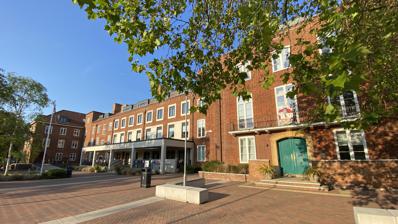
Building: Brentwood Town Hall
Country: United Kingdom
Year built: 1957
Municipal building in Brentwood, Essex, England Brentwood Town Hall Brentwood Town Hall Location Ingrave Road, Brentwood Coordinates 51°37′06″N 0°18′28″E / 51.6183°N 0.3078°E / 51.6183; 0.3078 Built 1957 Architect John Brandon-Jones, Ashton & Broadbent Architectural style(s) Neo-Georgian style Shown in Essex Brentwood Town Hall is a municipal building in Ingrave Road, Brentwood, Essex , England which serves as the headquarters of Brentwood Borough Council . History The old town hall in the High Street which was demolished in 1963 The first town hall in Brentwood was a neoclassical structure in the High Street, featuring a full-height portico with Corinthian order columns supporting an entablature with a project clock and a pediment ; it was completed in 1864. Following population growth, as Brentwood emerged as a significant commuter town, the area became an urban district in 1899. As the responsibilities of the council grew, civic leaders established new council offices on some open land to the west of Ingrave Road in 1926. In the early 1950s civic leaders decided to demolish to demolish the council offices in Ingrave Road and to procure a more substantial structure. The new building was designed by John Brandon-Jones, Ashton & Broadbent in the Neo-Georgian style , was built in red brick with stone dressings and was officially opened by Queen Elizabeth II , accompanied by Duke of Edinburgh , in October 1957. The original design (the central and right hand sections of the current structure) involved an asymmetrical main frontage with sixteen bays facing onto Ingrave Road with the right hand section of three bays projected forward and containing a round headed entrance. The central section of thirteen bays featured three rows of Neo-Georgian style windows. The building was extended to the south in 1984 creating a left hand section of three bays which also projected forward and contained a clock tower as well as a round headed entrance, so giving the building its current symmetry. The appearance of the building was heavily influenced by the style of Charles Cowles-Voysey under whom Brandon-Jones had served in the 1930s. Pevsner described the building as "very old-fashioned" although he added that "Brentwood's councillors had spent their money wisely." Internally, the principal room in the building was the council  chamber. The building continued to serve as the local seat of government after the enlarged Brentwood District Council was formed in 1974. An extension to the rear was completed in 1990 and, following further population growth, Brentwood achieved municipal borough status with the building as its headquarters in April 1993. In March 2017, a stainless steel sculpture designed by Michael Johnson and entitled the "Pilgrim's Staff" was unveiled outside the building to commemorate the town's historic role in hosting pilgrims travelling to Canterbury . Following an extensive programme of refurbishment works costing £15 million, which created a community hub as well as a mixture of residential and commercial space, the building was re-opened by the Duke of Kent in February 2020. References